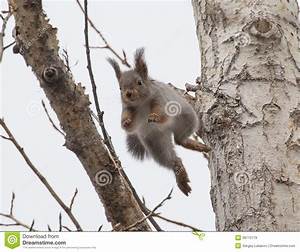
Label: scoiattolo